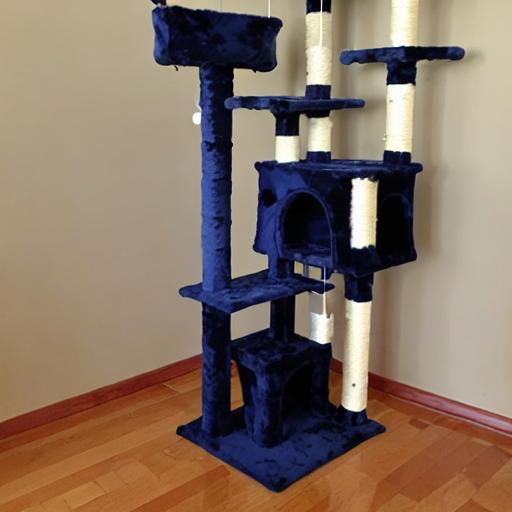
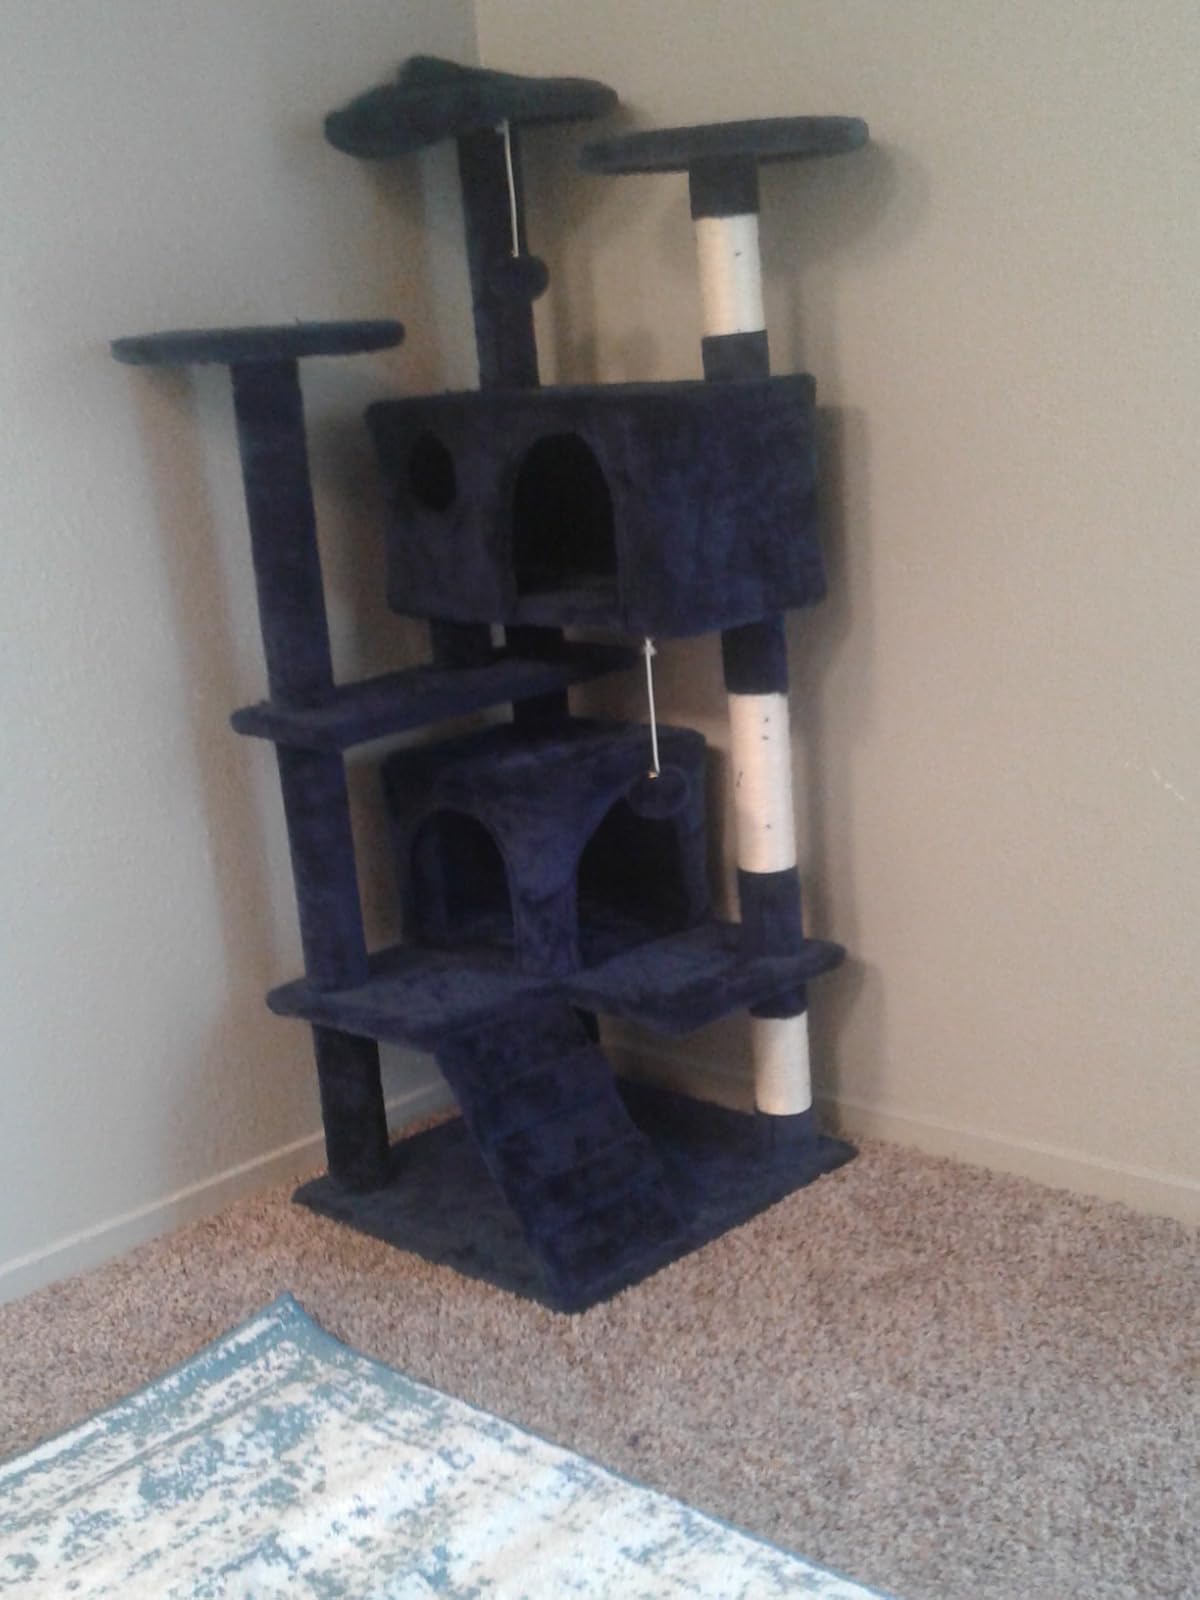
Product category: items_cat tree
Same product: no